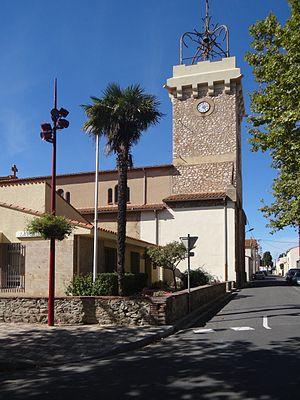
Église Saint-Pierre de Théza, Pyrénées-Orientales, France.